Bulgarian National Awakening

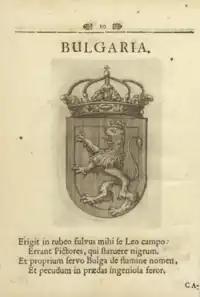
The coat of arms of Bulgaria from 1701 heraldic work Stemmatografia.

The Bulgarian National Awakening is the initial period of the Bulgarian National Revival in the history of Bulgaria, from the Treaty of Karlowitz to the Ottoman coups of 1807–08. During this historical period of enlightenment ("The Age of Enlightenment"), the interest in self-identification and self-knowledge was aroused and revived in the conditions of the gradual decline of the Ottoman Empire, especially after the Treaty of Küçük Kaynarca.